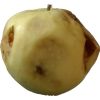
Label: Apple hit 1